Brest, Belarus

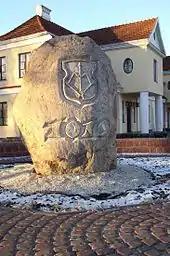
In 1019, Brest was first mentioned in chronicles as ""Berestye""

As a town, Brest – "Berestij" in Kievan Rus – was first mentioned in the "Primary Chronicle" in 1019 when the Kievan Rus' took the stronghold from the Poles. It is one of the oldest cities in Belarus. It was hotly contested between the Polish rulers (kings, principal dukes and dukes of Masovia) and Kievan Rus princes. It was recaptured by Poland in 1020, and unsuccessfully besieged by Prince Yaroslav the Wise of Kiev in 1022. It was captured by Yaroslav the Wise, according to various sources, either in 1042 or 1044, then by 1076 recaptured by King Bolesław II the Bold of Poland, but then lost again by his successor Władysław I Herman. Afterwards, it often passed between the principalities of Turov and Volhynia. In 1164, it was briefly captured by Lithuanians. In 1178, it was captured by Casimir II the Just of Poland, and made the seat of his fraternal nephew Leszek, Duke of Masovia, who, however, soon lost it to the Principality of Minsk. In 1182, Casimir II the Just captured the city once again, and built a castle there, and then granted it as a fief to his sororal nephew Roman the Great the following year. From 1199 it was ruled by the Principality of Galicia–Volhynia, remaining under Polish suzerainty until 1205, when Roman the Great rebelled against Poland, but was killed in action in the Battle of Zawichost. Passing under Polish suzerainty again, in 1207, it was granted by Leszek the White as a fief to Princess Anna-Euphrosyne and her children. From 1210, it was directly part of Poland, until it passed to Galicia–Volhynia either in 1215 or 1217. In 1220, it passed to the Principality of Pinsk as a fief of Galicia–Volhynia. It was laid waste by the Mongols in 1241, and was not rebuilt until 1275. Possibly since the 1270s, the city was contested by the Grand Duchy of Lithuania and the Kingdom of Galicia–Volhynia.